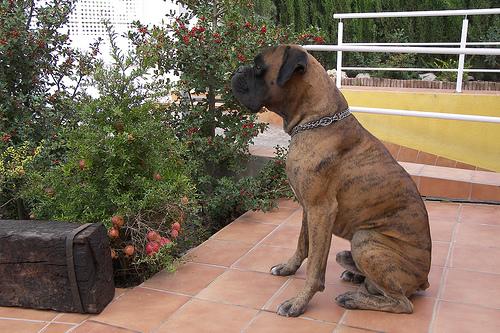
Breed: boxer